Commodore 64x

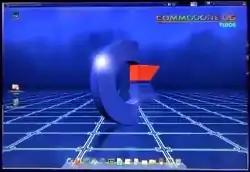
Commodore OS desktop

The C64x is said to come bundled with Ubuntu 10.10. There is no hardware compatibility with the original C64, with software compatibility provided through the use of an emulator. Ubuntu is able to run VICE, an open source program which emulates 8-bit computers, such as the Commodore 64. VICE is available for free for almost all operating systems currently in use.